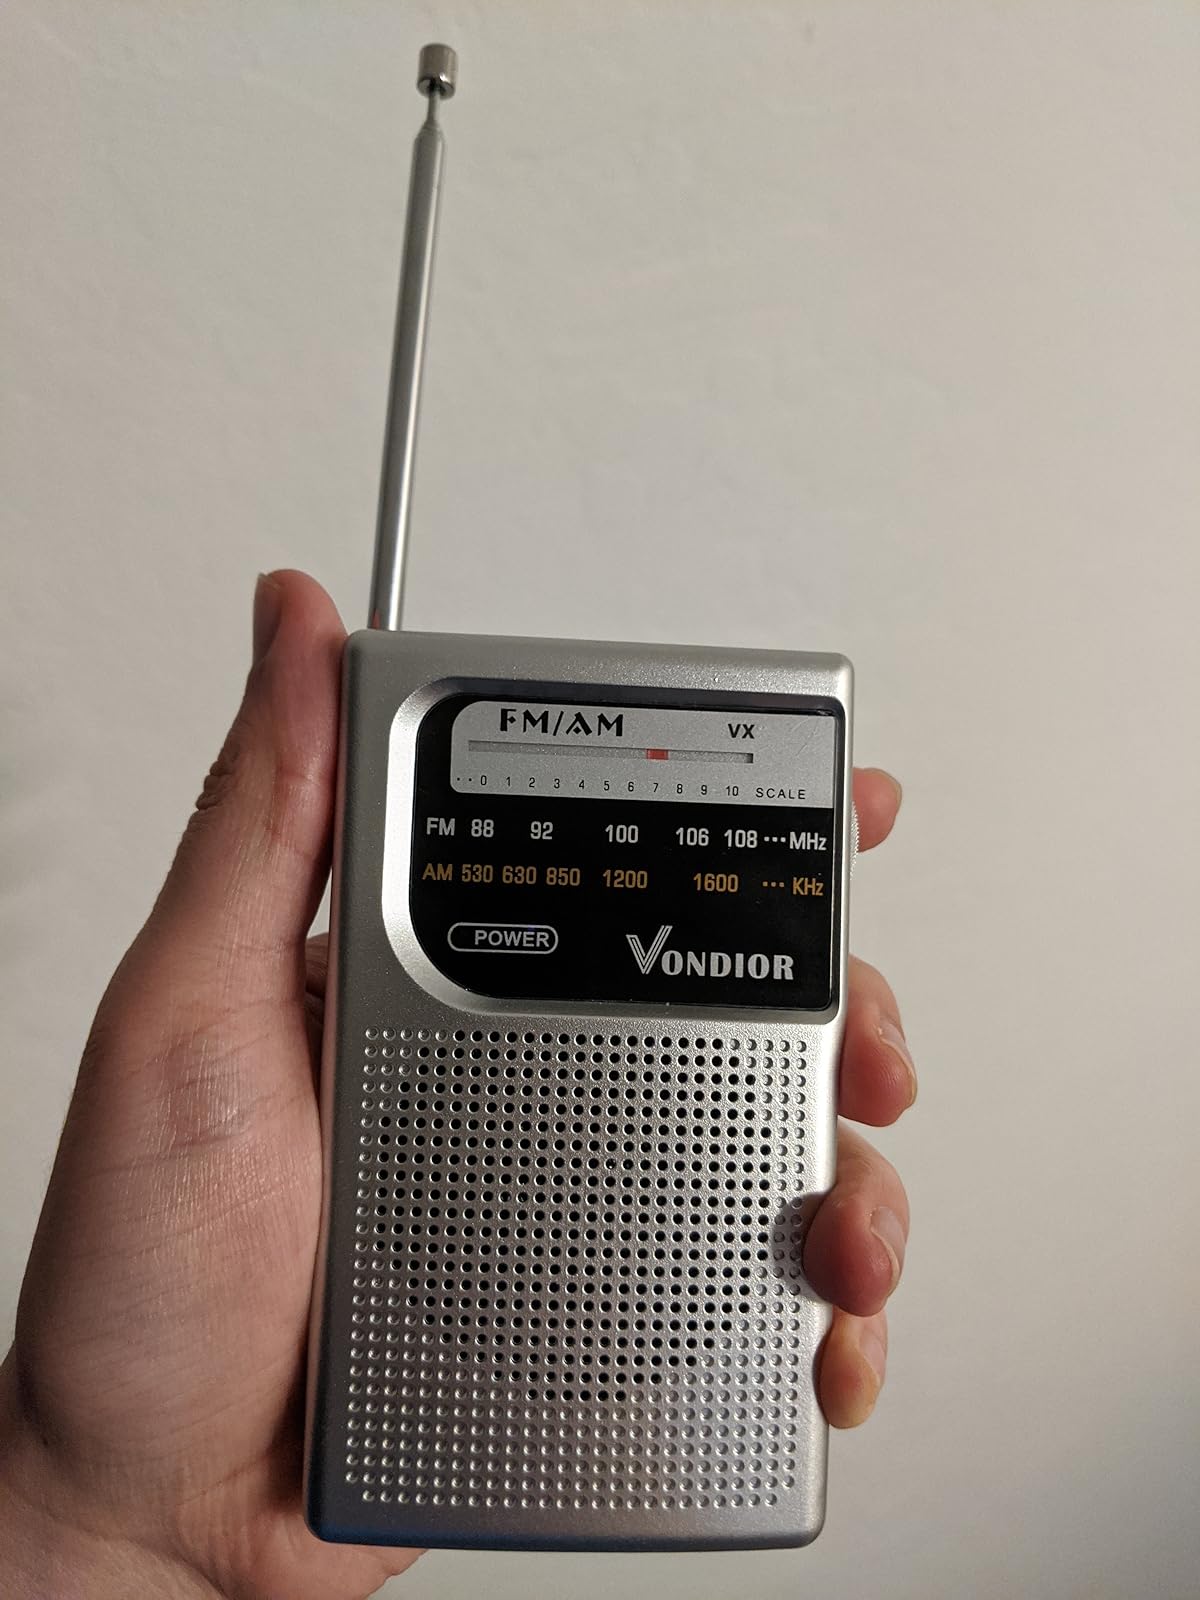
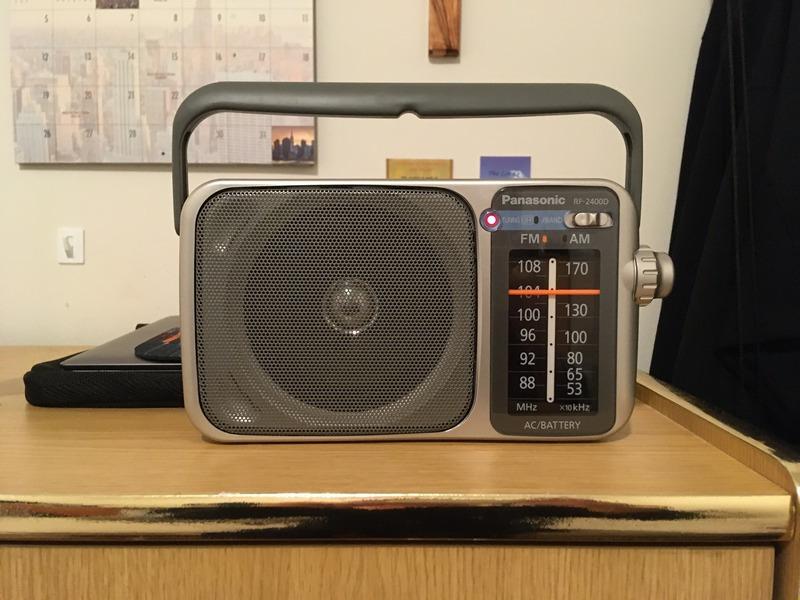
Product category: radio
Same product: no